Dikwella

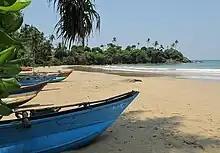
Pehambiya Headland, Dikwella Beach

This long sandy beach is largely protected by headlands, reefs and sand-bars, making it safer for swimming.